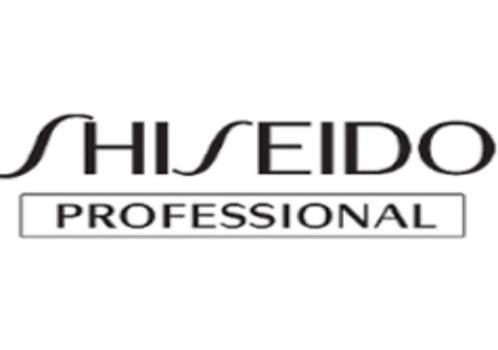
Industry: Necessities